Andreas von Graben

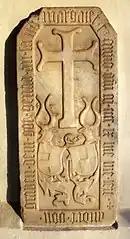
Tomb at the Treffling church

Upon the extinction of the Counts of Celje in 1456, their estates were seized by Emperor Frederick III of the Habsburg dynasty. He enforced a settlement with the Counts of Gorizia, whereupon Andreas von Graben had to renounce his conquests and also lost his office as stadtholder of the Ortenburg estates. Nevertheless, he still is documented as a liege lord around Vellach in 1458, and owner of Falkenstein Castle in 1462.